Anchovies as food

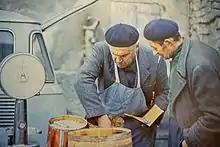

Anchovies are small, common saltwater forage fish in the family Engraulidae that are used as human food and fish bait. There are 144 species in 17 genera found in the Atlantic, Indian, and Pacific Oceans. Anchovies are usually classified as oily fish. They are small, green fish with blue reflections due to a silver longitudinal stripe that runs from the base of the caudal fin. They range from to in adult length, and the body shape is variable, with more slender fish in northern populations.